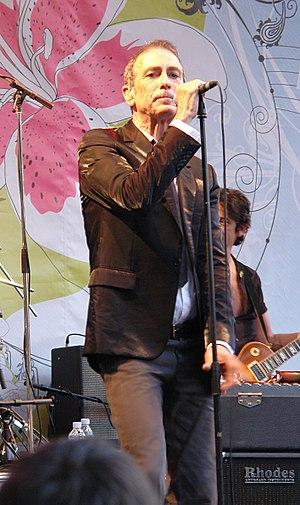
Alain Le Govic, nom de scène Alain Chamfort (Français, né en 1949 à Paris), chanteur et compositeur de musique de variété française.
Manureva est une chanson d'Alain Chamfort, écrite par Serge Gainsbourg et composée par Chamfort et Jean-Noël Chaléat. La chanson est enregistrée par Chamfort à Los Angeles dans le cadre de son troisième album studio Poses — dont il est extrait — et rend hommage au navigateur français Alain Colas, disparu en mer le 16 novembre 1978 à bord de son trimaran Manureva. Le titre sort en single à la mi-septembre 1979, précédant de quatre semaines la sortie de l'album.
Alain Colas, né le 16 septembre 1943 à Clamecy et disparu en mer le 16 novembre 1978 au large des Açores au Portugal lors de la première Route du Rhum, est un navigateur français. Il est notamment connu pour sa victoire dans la Transat anglaise 1972 ainsi que pour son record du tour du monde à la voile en solitaire en 1973, ces deux résultats obtenus sur Pen Duick IV rebaptisé Manureva. Par la suite, il est l'initiateur de la construction du grand monocoque Club Méditerranée avec lequel il termine cinquième de la Transat anglaise 1976.
Alain Chamfort, de son vrai nom Alain Le Govic, est un musicien, chanteur et compositeur français d'origine bretonne, né le 2 mars 1949, dans le 11ᵉ arrondissement de Paris.
Cet article intitulé 2015 en radio en France est une synthèse de l'actualité du média radio en France pour l'année 2015. On ne retiendra en général que l'actualité des radios de caractère national ou international, afin de ne pas se perdre dans les détails des radios locales.